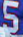
Number: 5